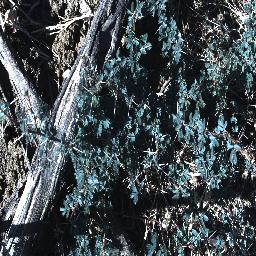
Label: prickly_acacia